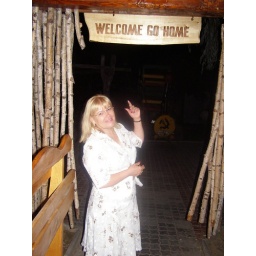
It's midnight and time to go home as it said above the door Go Home